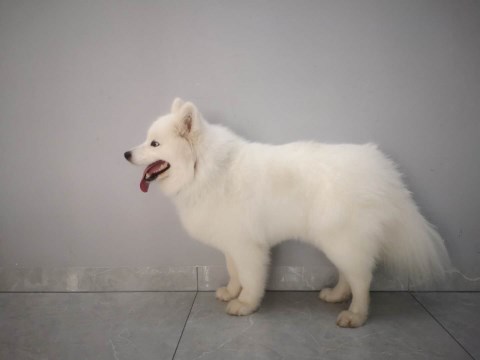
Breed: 2192-n000088-Samoyed